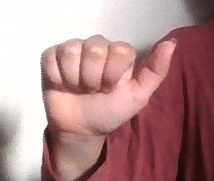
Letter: dhad